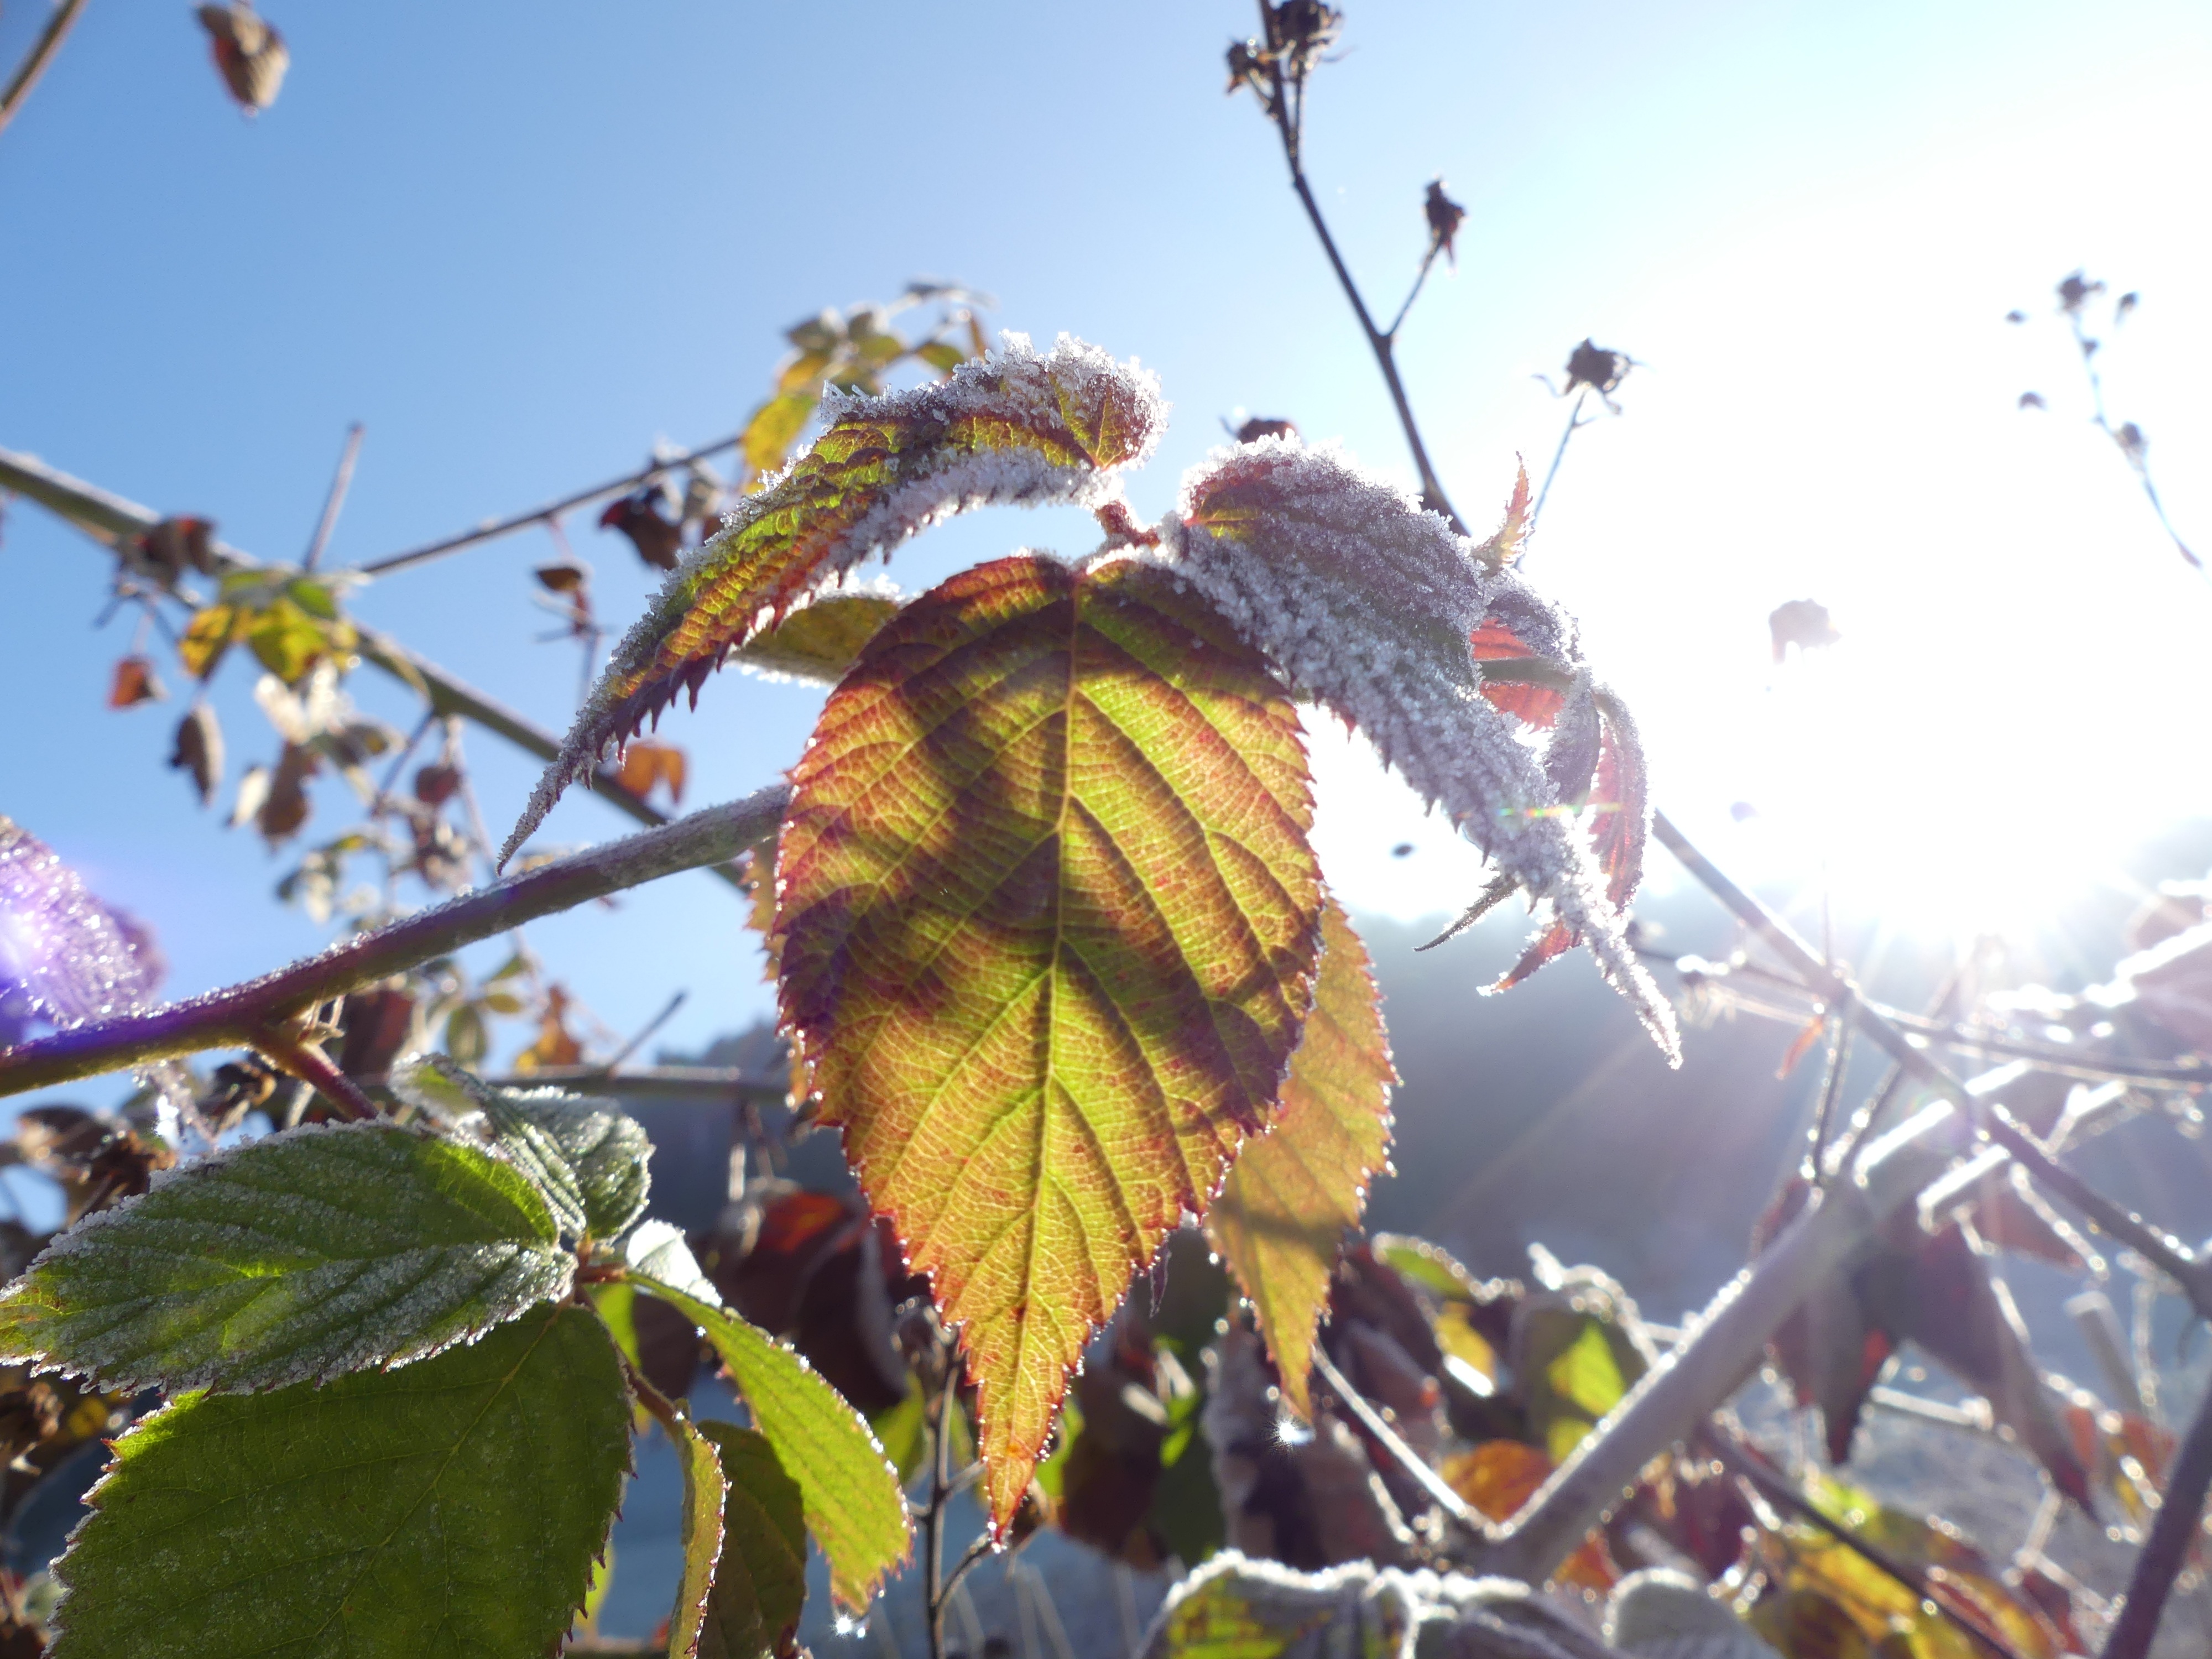
tree, nature, branch, cold, winter, plant, sun, sunlight, leaf, flower, frost, food, produce, autumn, flora, season, illuminated, leaves, hoarfrost, flowering plant, woody plant, land plant, brombeerlaub